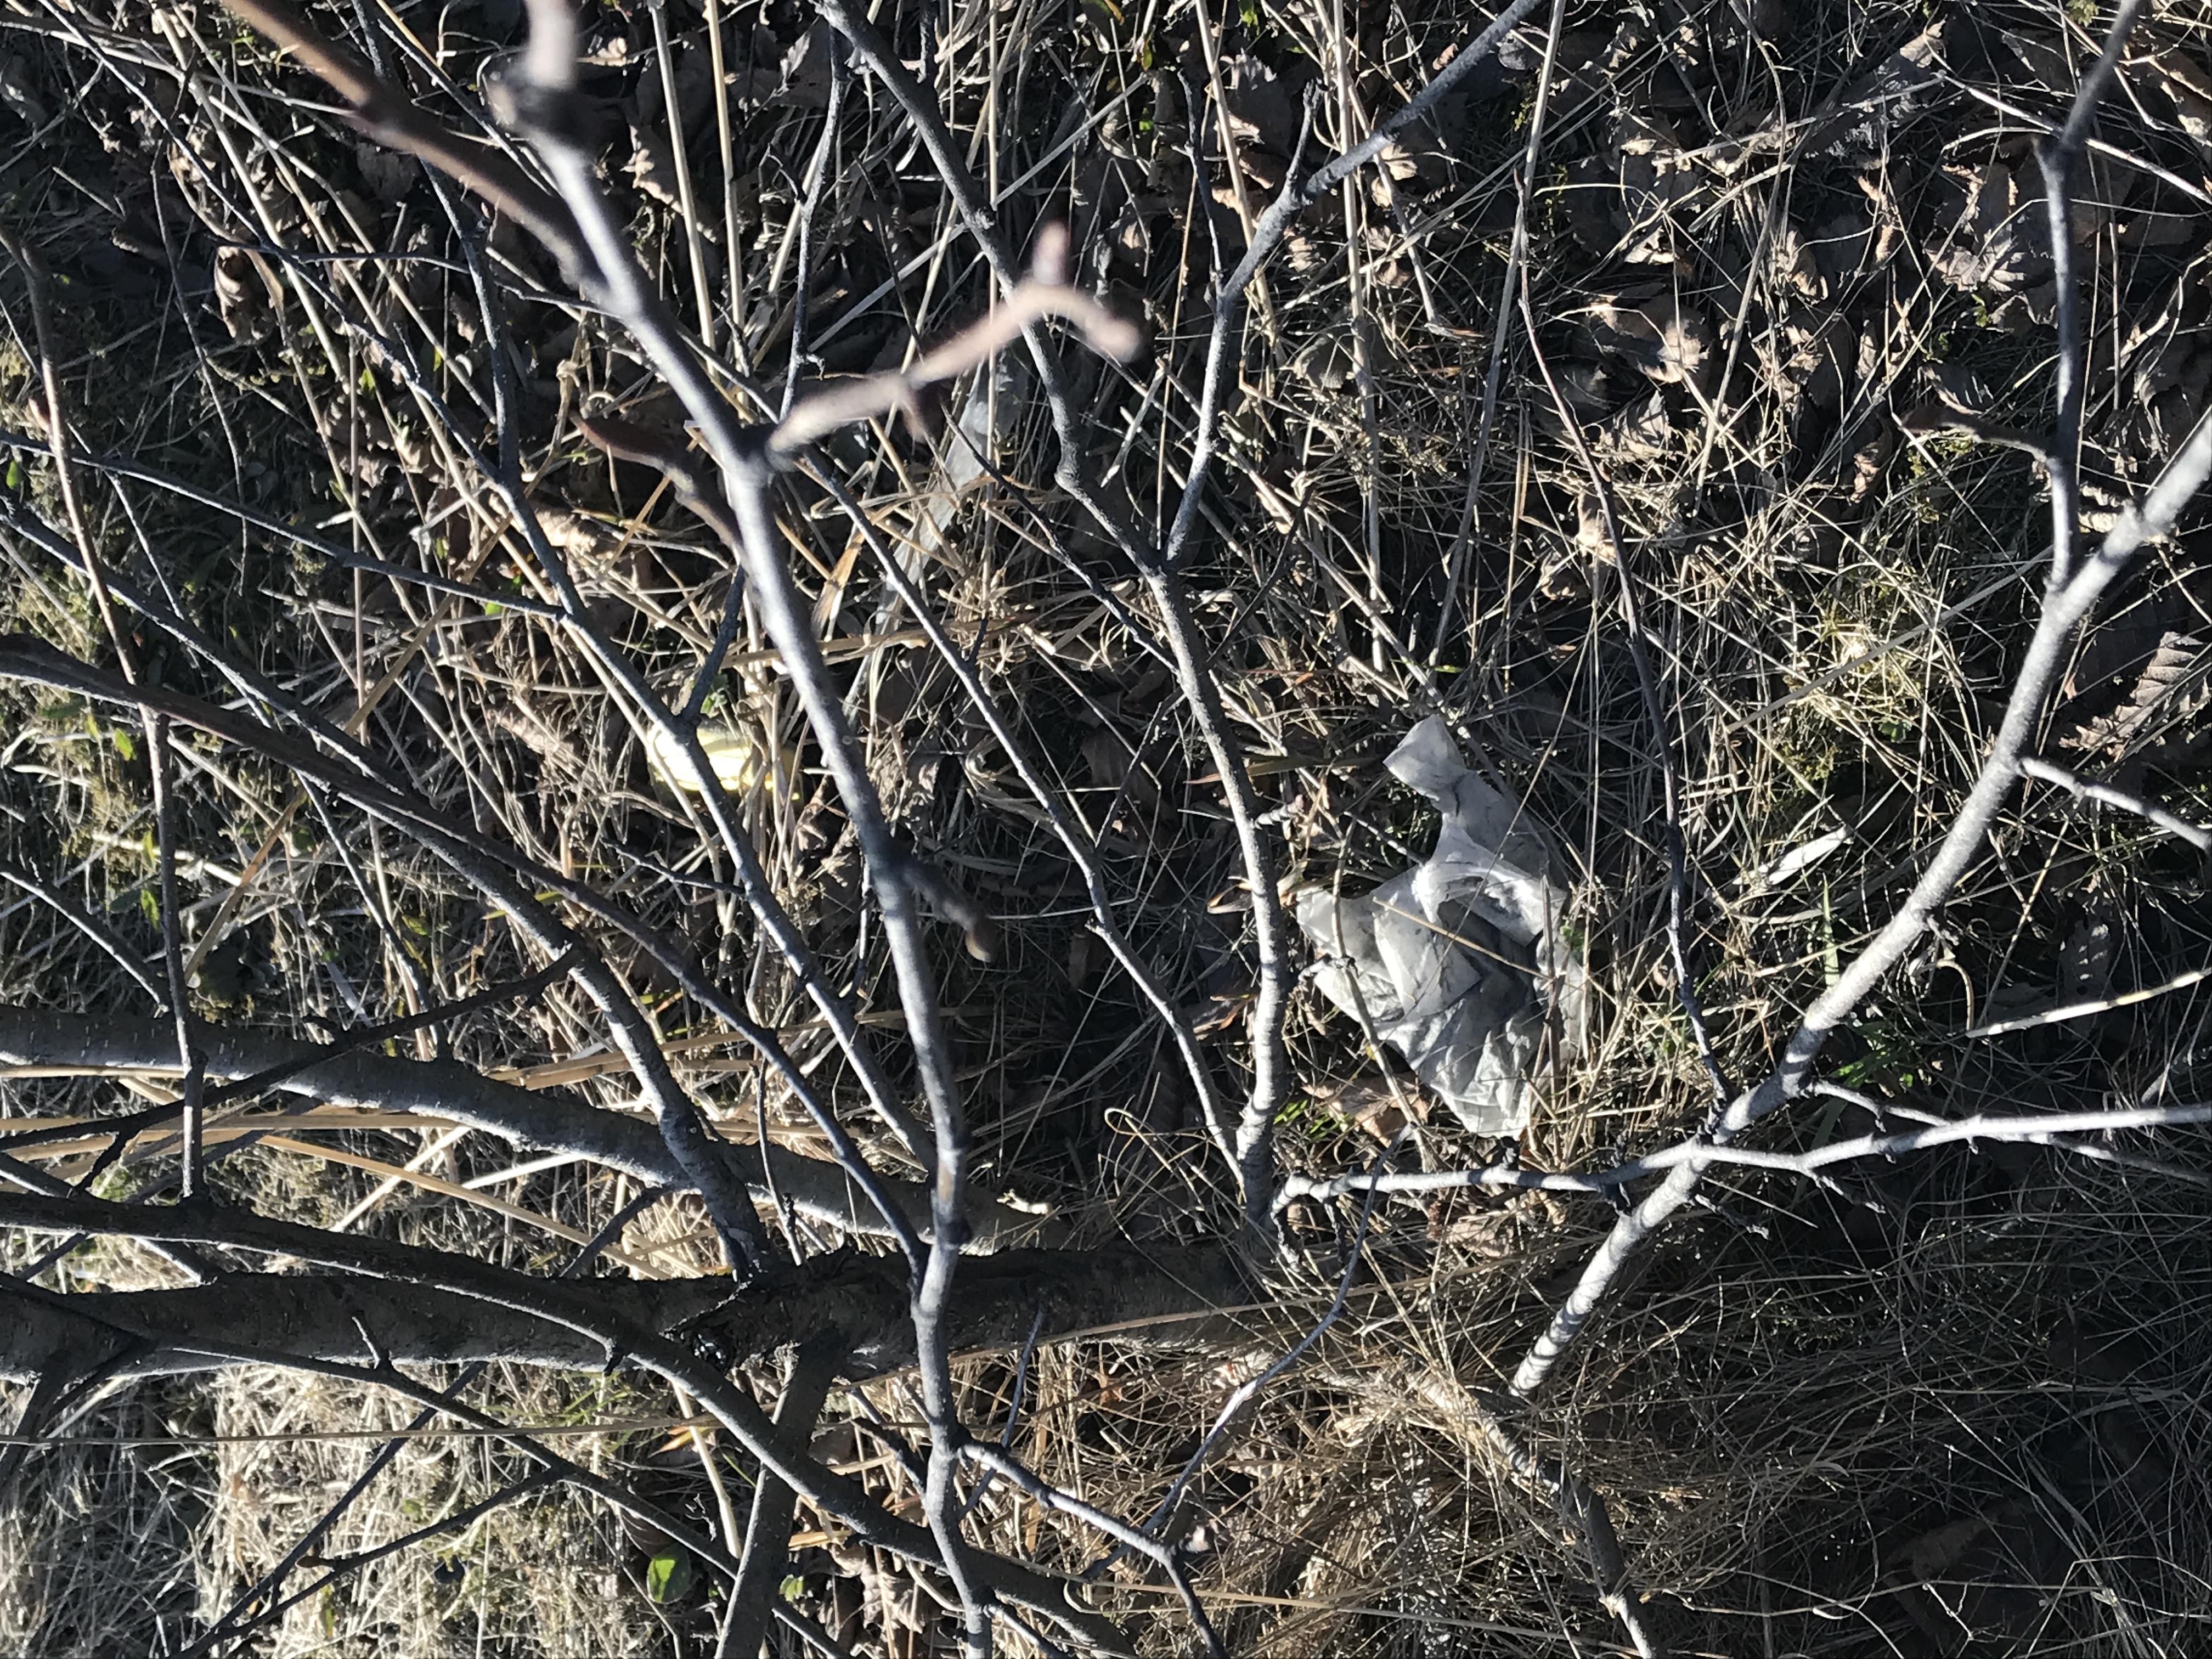
Object: Single-use carrier bag (Plastic bag & wrapper)

Object: Unlabeled litter (Unlabeled litter)